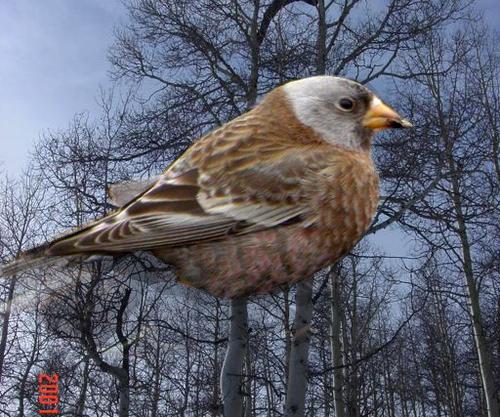
Bird species: Gray_crowned_Rosy_Finch
Bird type: landbird
Background: land